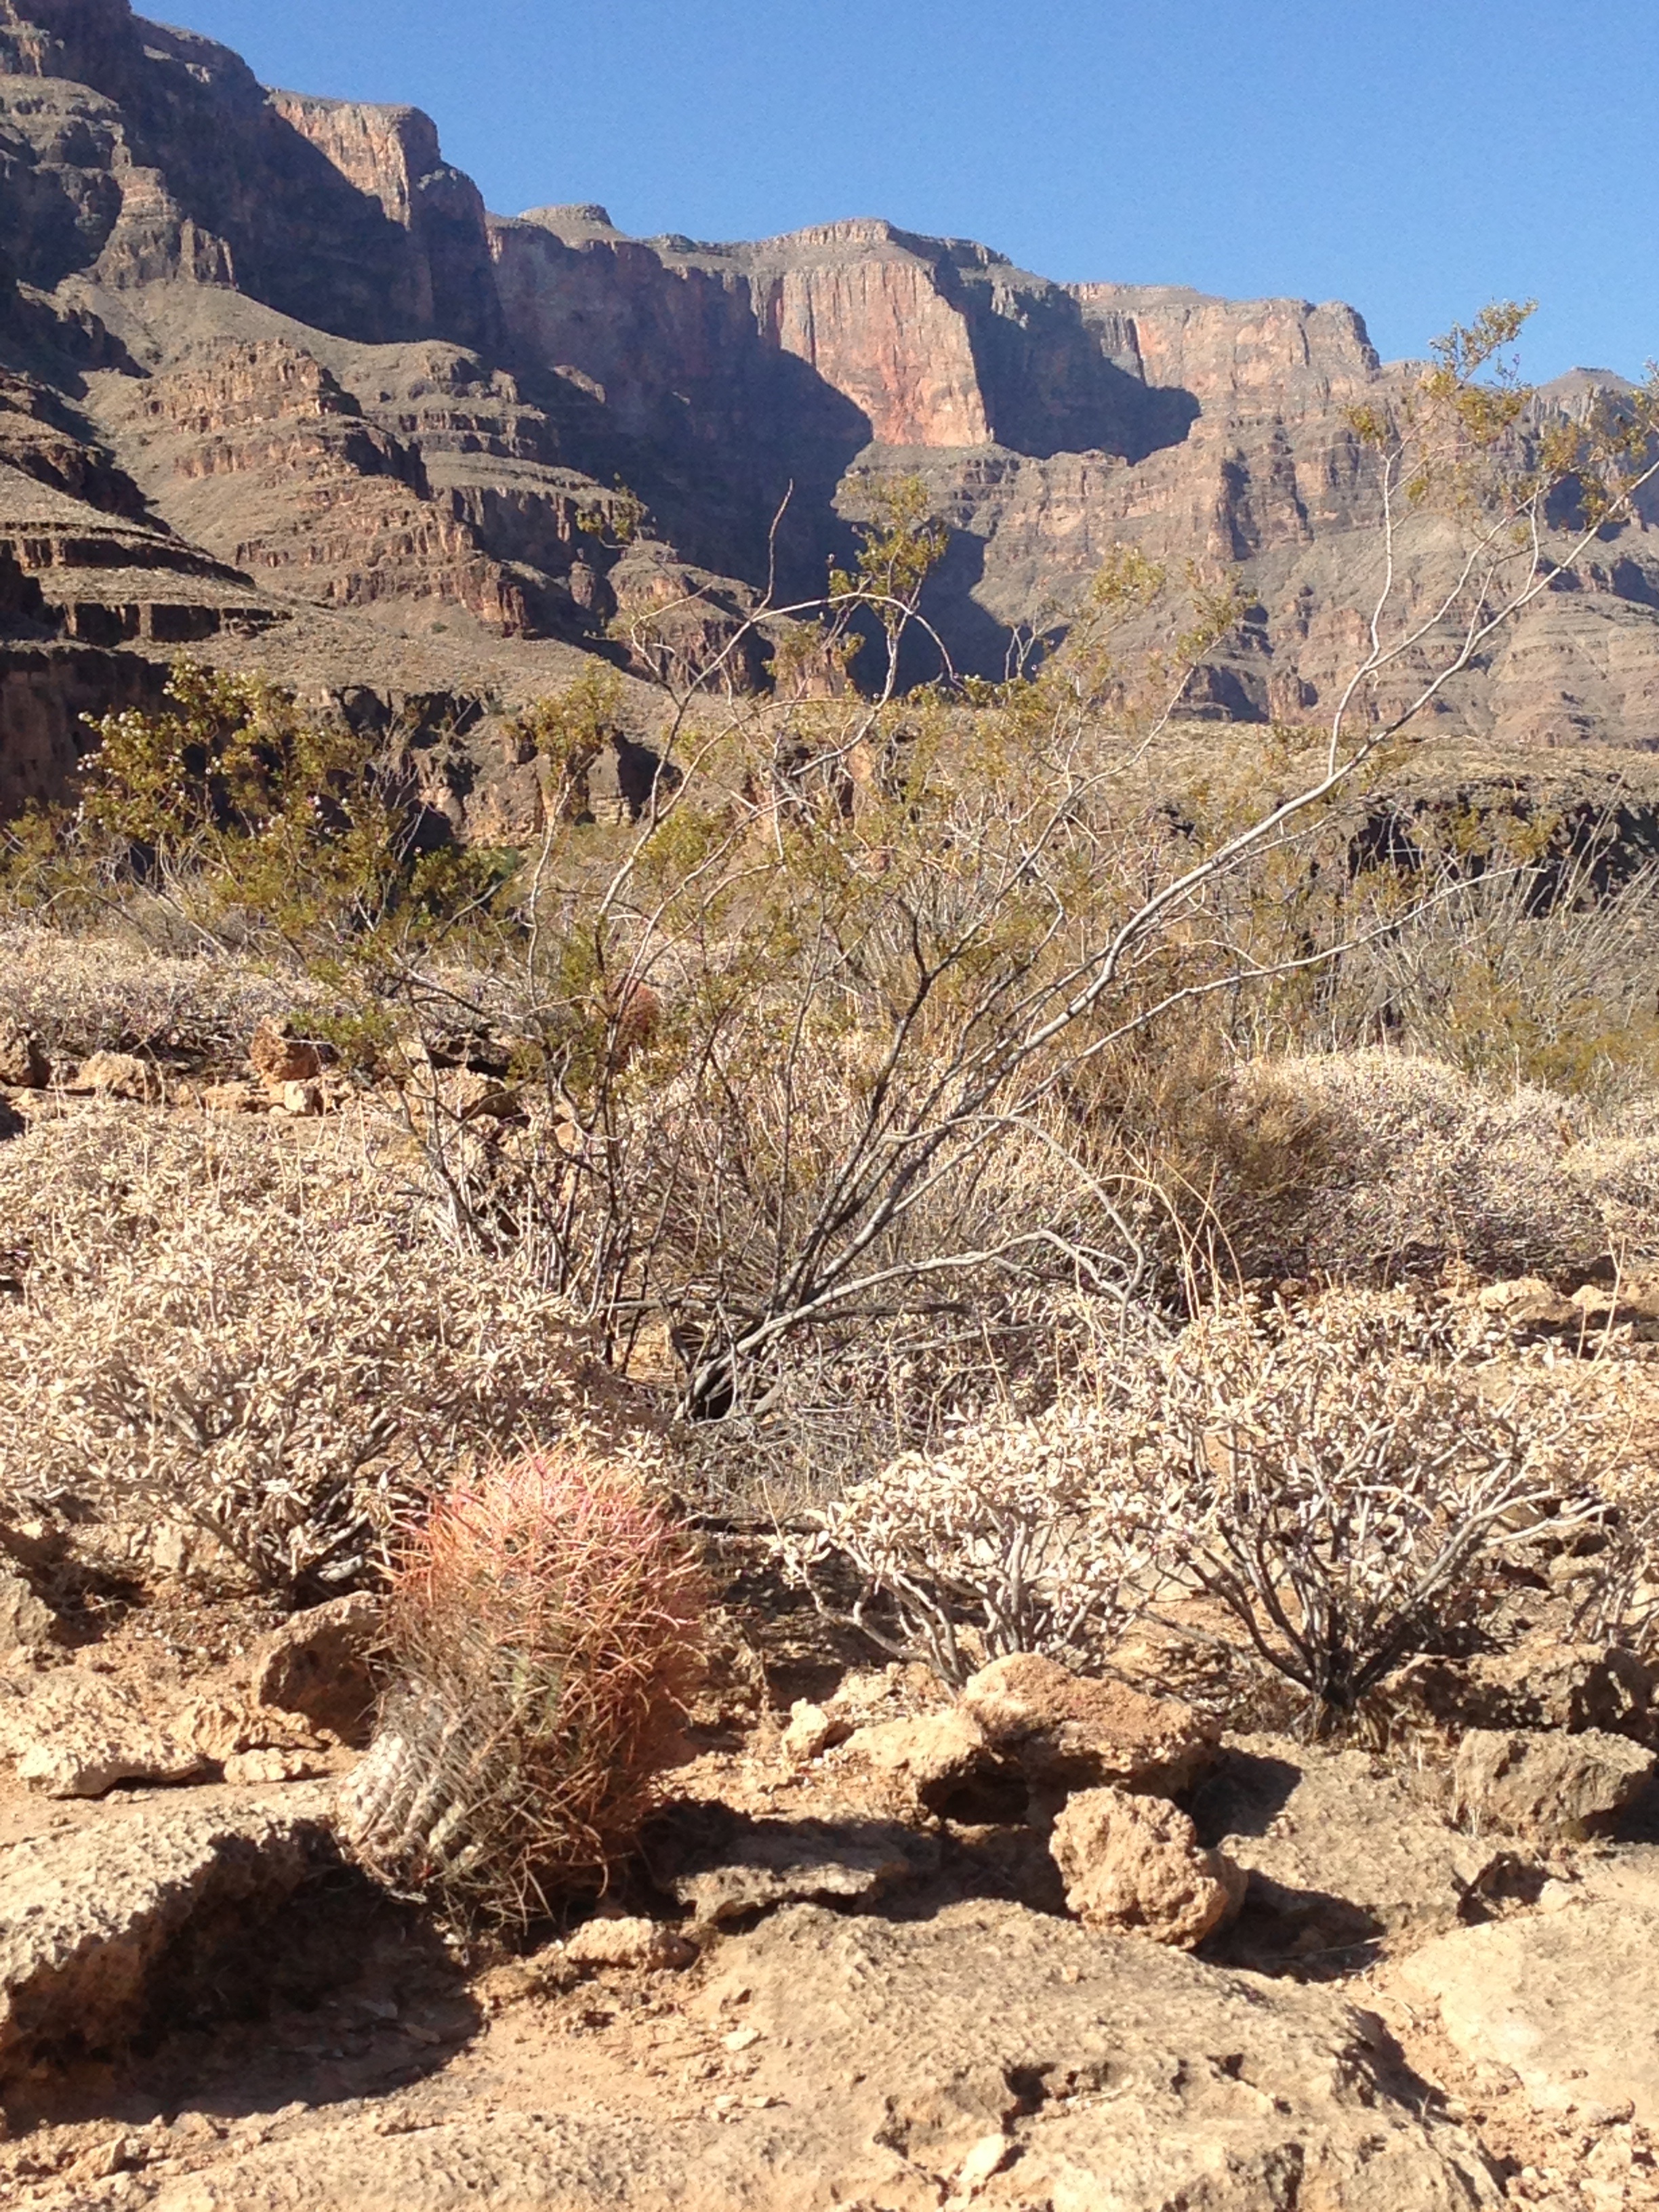
landscape, tree, outdoor, rock, wilderness, mountain, plant, trail, desert, flower, adventure, valley, usa, soil, canyon, grand canyon, flora, grand, geology, badlands, plateau, ecosystem, wadi, landform, natural environment, aeolian landform